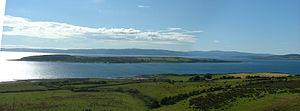
Inchmarnock est une île du Royaume-Uni située en Écosse.